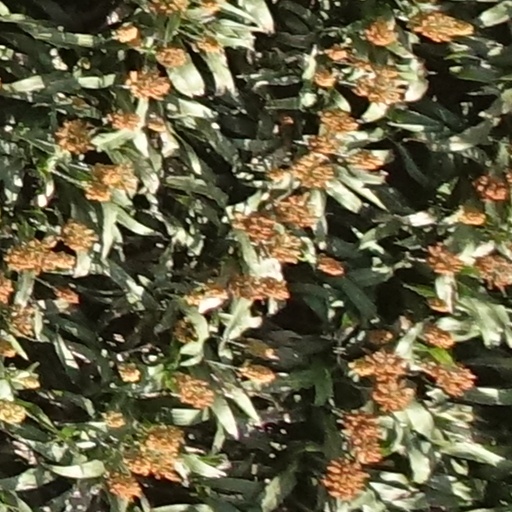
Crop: sorghum